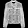
Label: Coat